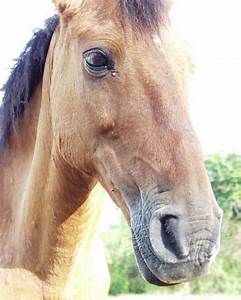
Label: cavallo